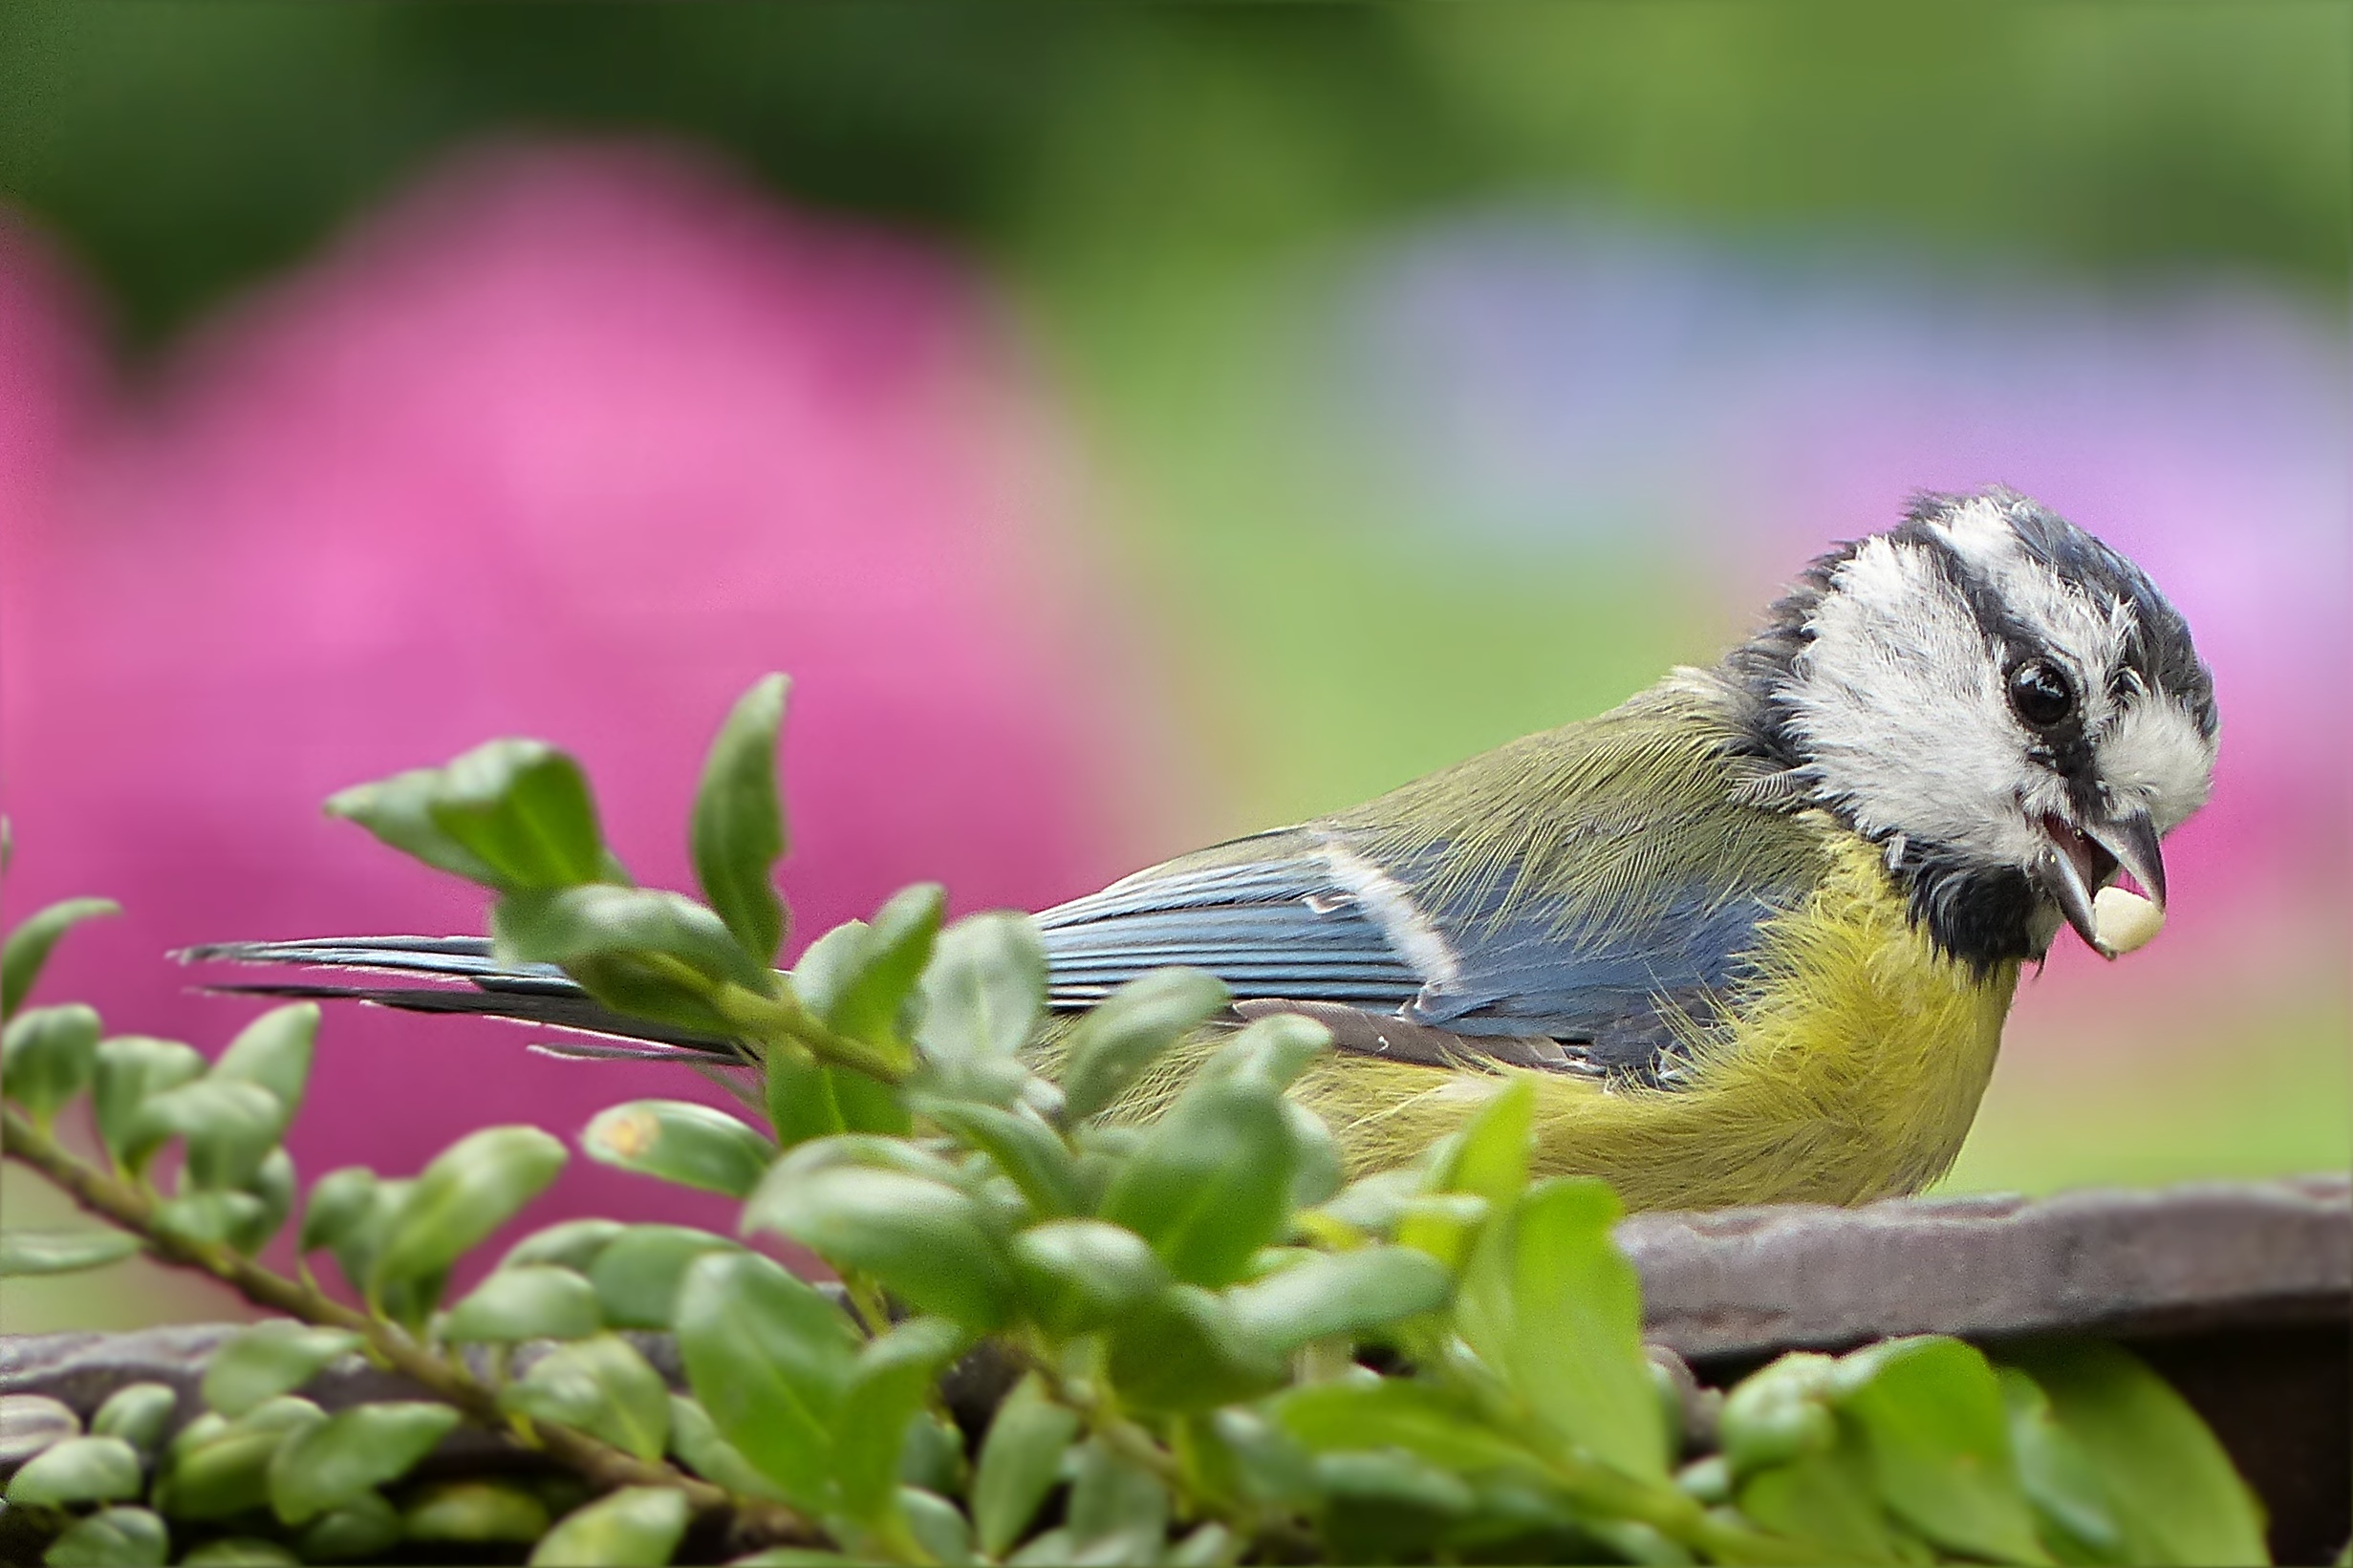
nature, branch, bird, flower, wildlife, young, green, beak, garden, flora, fauna, close up, vertebrate, sparrow, blue tit, finch, tit, foraging, macro photography, cyanistes caeruleus, perching bird